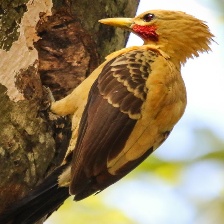
Species: CREAM COLORED WOODPECKER
Scientific name: CELEUS FLAVUS